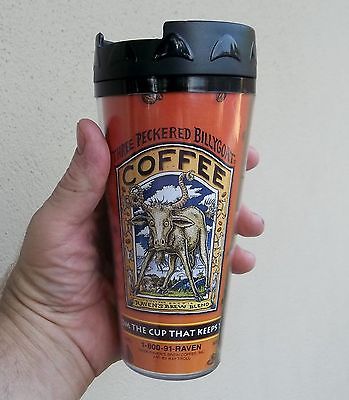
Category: mug